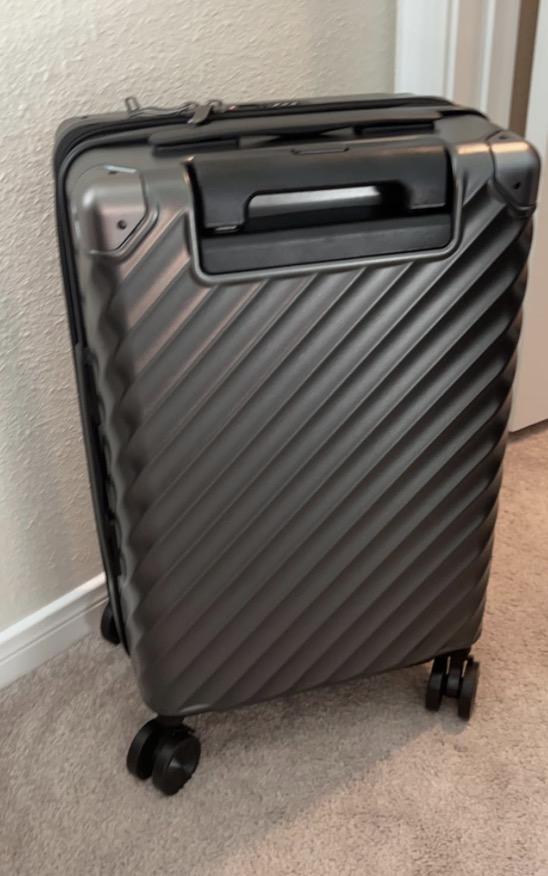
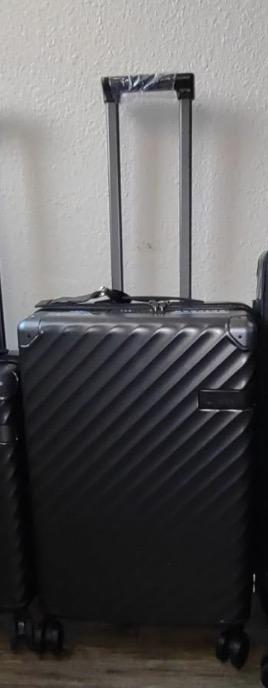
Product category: misc
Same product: yes